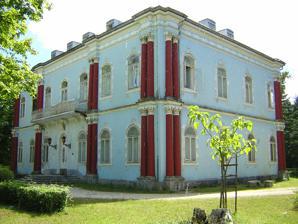
Building: Blue Palace
Country: Montenegro
Year built: 1895
Official residence of the President of Montenegro For the former South Korean Presidential Palace, see Blue House . Not to be confused with Blue House (disambiguation) . Blue Palace Плави дворац Blue Palace General information Location Cetinje , Montenegro Coordinates 42°23′09″N 18°55′35″E / 42.38583°N 18.92639°E / 42.38583; 18.92639 Current tenants President of Montenegro Completed 1894–1895 The Blue Palace ( Montenegrin : Плави дворац , romanized : Plavi dvorac ) was built as the heir's palace in Cetinje , Montenegro . Today the Blue Palace is the official residence of the President of Montenegro . It was built in 1894–1895 in late Empire style as the residence of Crown Prince Danilo of Montenegro , then heir-apparent to the throne. The building was a model for the construction of other buildings for the members of the Petrović-Njegoš dynasty throughout Montenegro . References